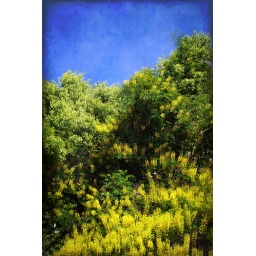
a yellow painted tree... by VIncent van gogh!